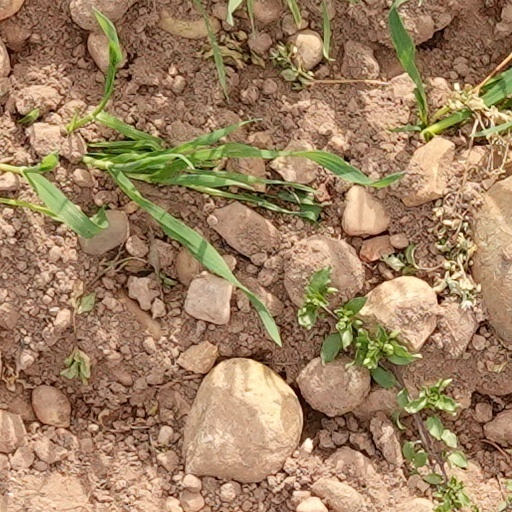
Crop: wheat